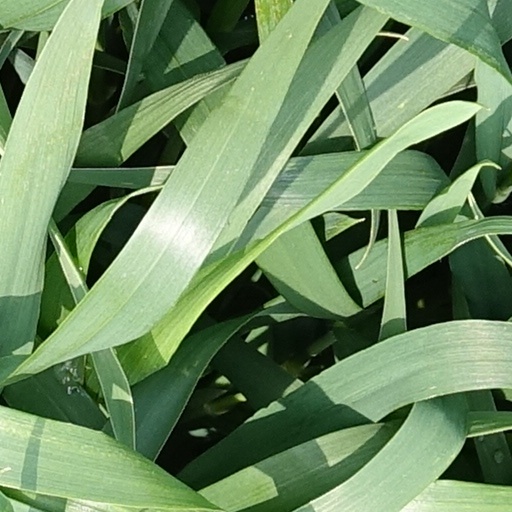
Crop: wheat